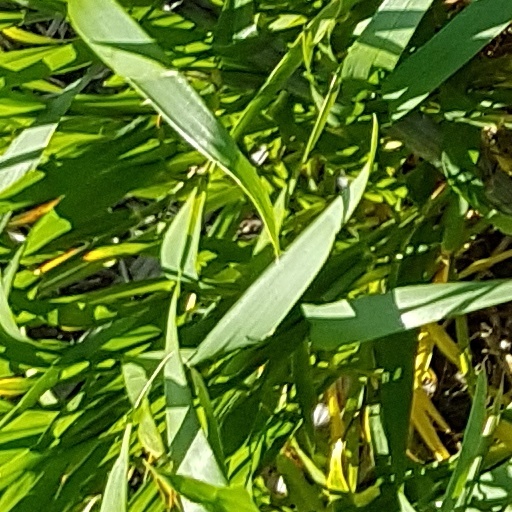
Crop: wheat